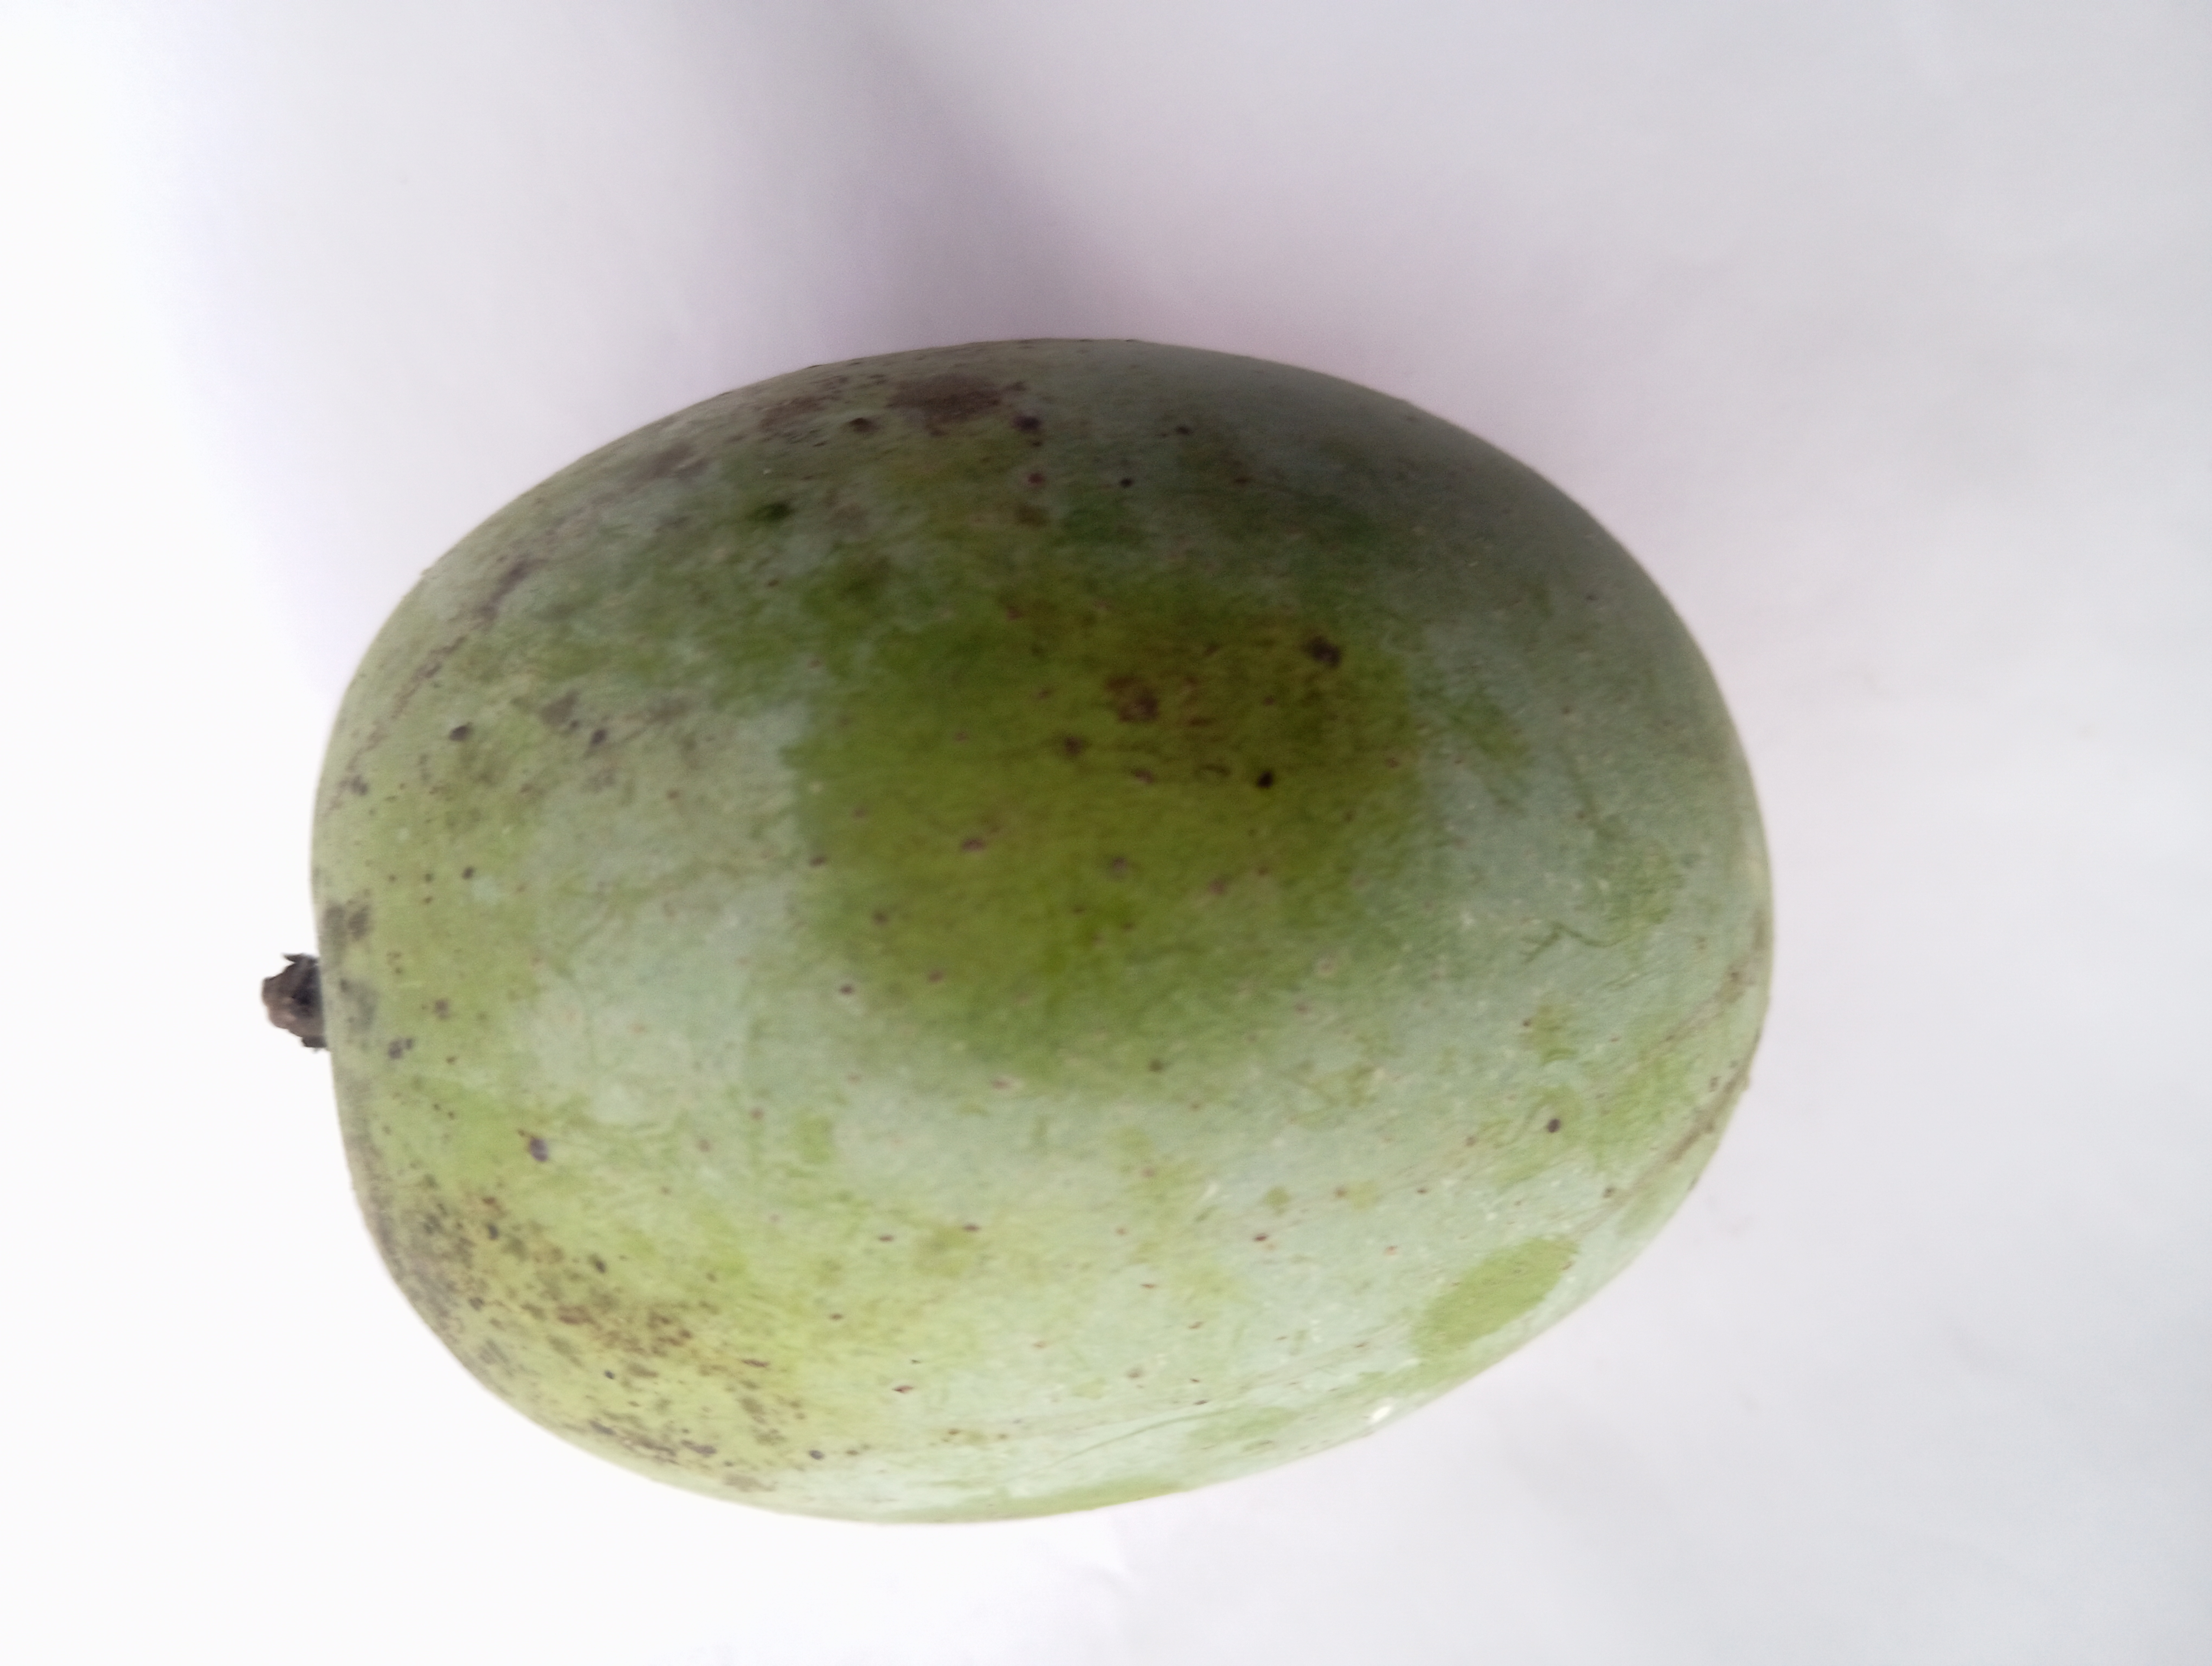
Mango variety: Langra